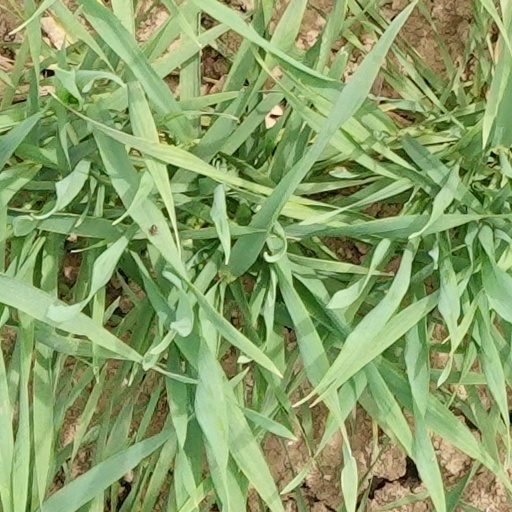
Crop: wheat